Earthquake (1974 film)

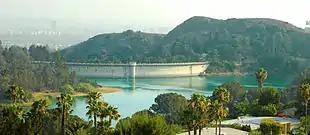
The simulated collapse of Mulholland Dam – and the subsequent deluge – forms the film's climax.

Later, Graff’s boss and father-in-law, Sam Royce, offers him the company presidency. Graff, conflicted between the promotion and his relationship with Denise, accepts the offer, but then discovers Remy convinced Sam to make the offer in exchange for ending his relationship with Denise and save their marriage. Enraged, Graff admits to the affair and ends their marriage.